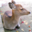
Label: deer